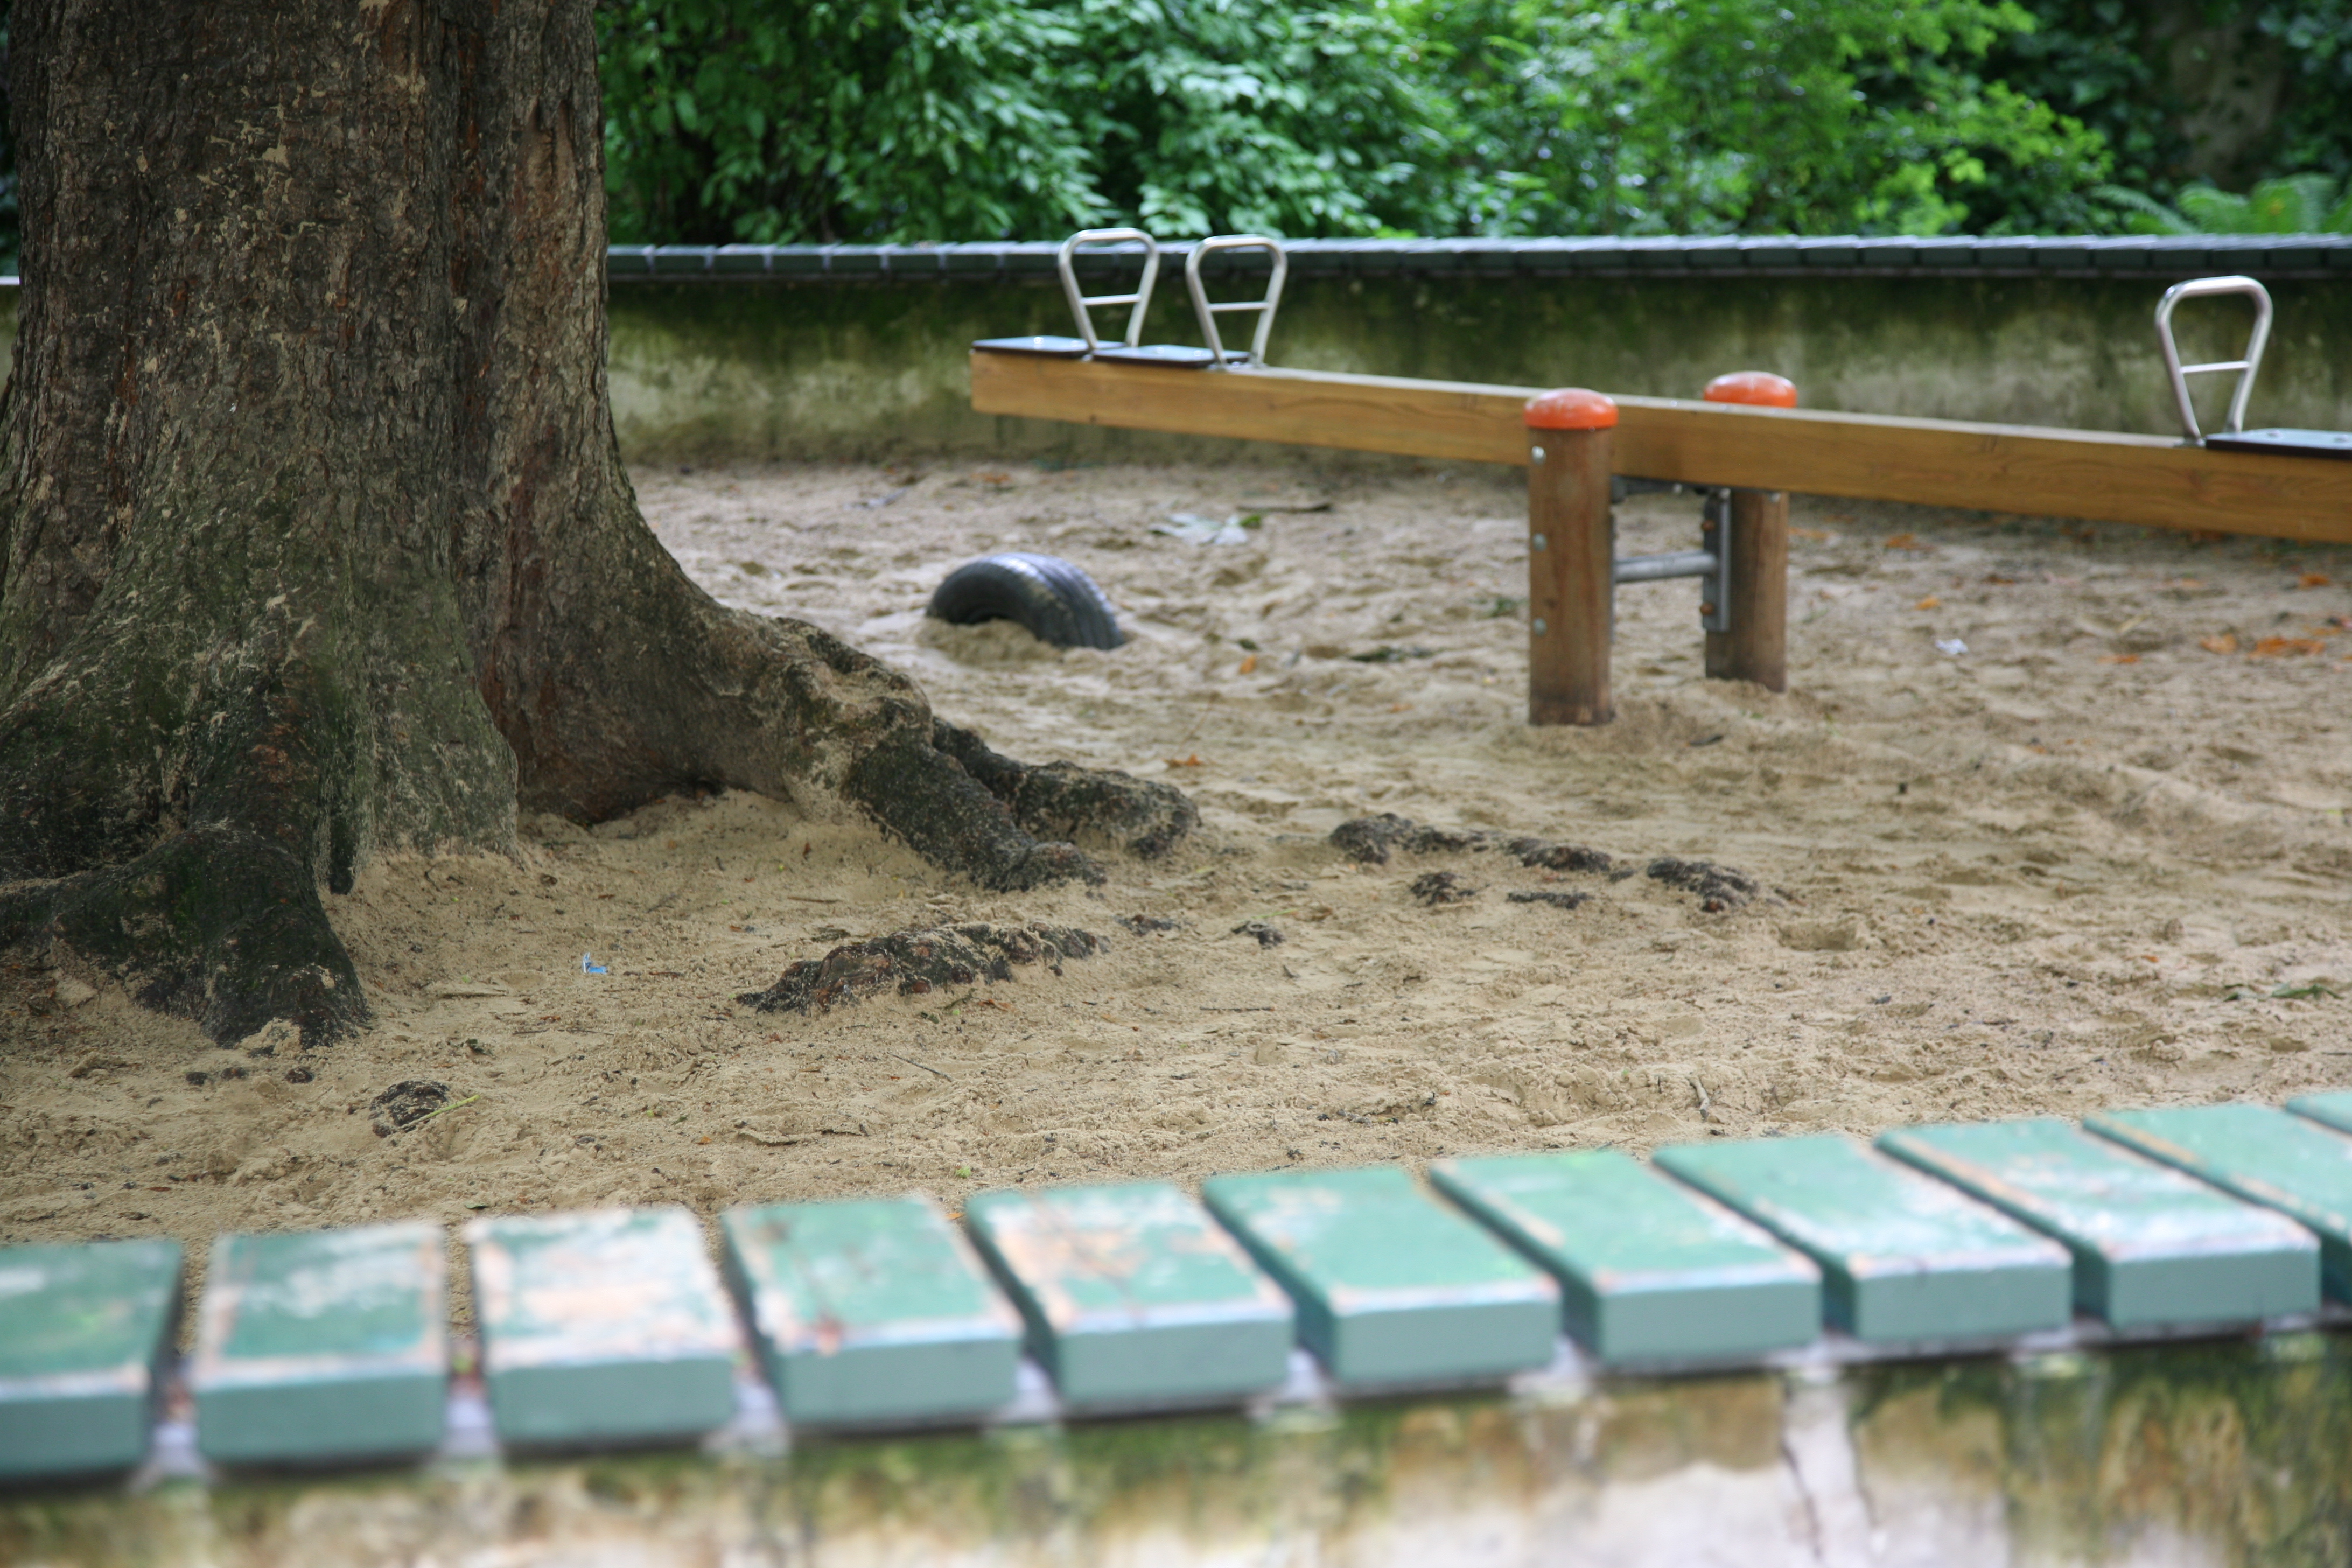
soil, playground, parc, arbre, germany, deutschland, allemagne, berlin, mitte, enfants, hackeschehfe, hackesche, hfe, balanoire, outdoor play equipment